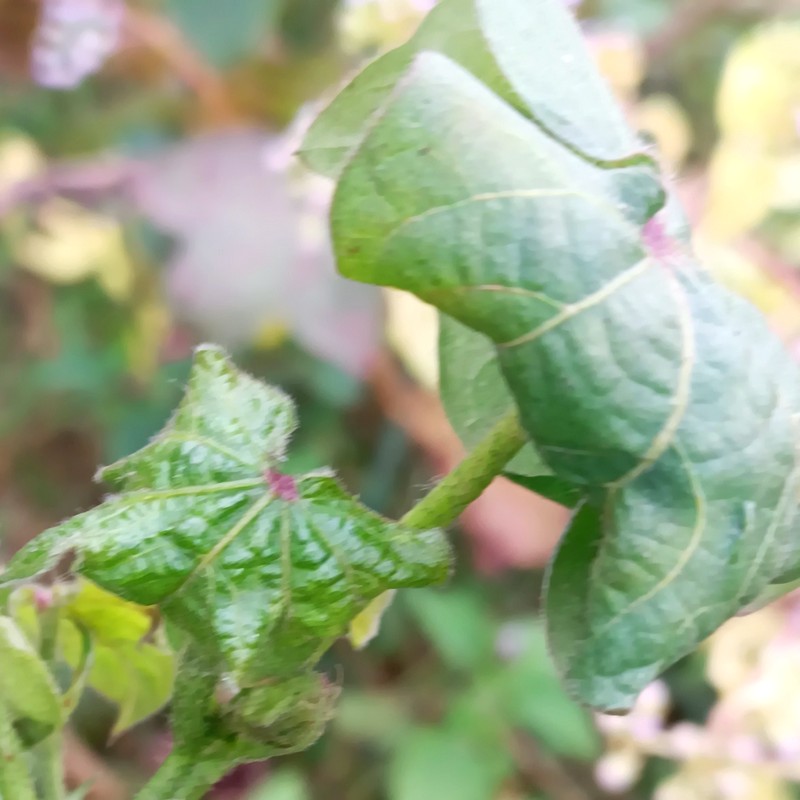
Label: Curl Virus